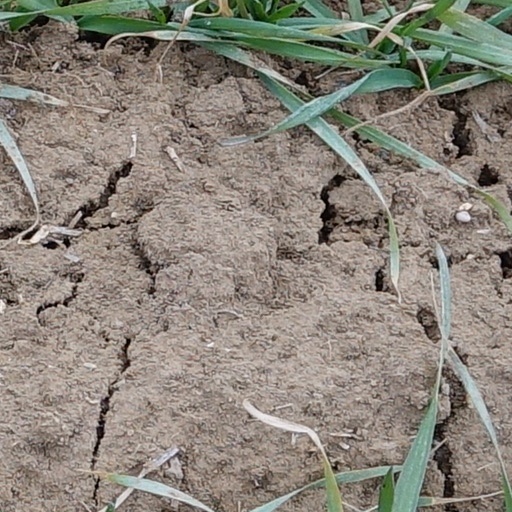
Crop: wheat